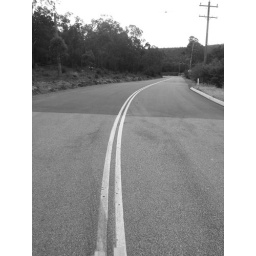
Road in black and white in Australia